Donatello

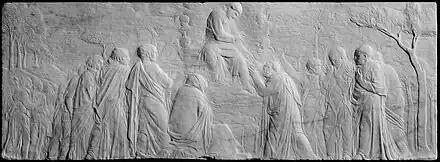
"The Ascension with Christ Giving the Keys to St. Peter", 1428–32, Victoria and Albert Museum, London (Inv. 7629-1861)

Vasari just repeats a shorter version of Manetti's account, according to which both men were able to support themselves by jobs for Roman goldsmiths, which probably represented important training for Donatello. Perhaps they were also able to sell excavated sculptures. Brunelleschi subsequently became a highly important architect, while Donatello began his career in sculpture.